Question: Please indicate a possible affordance area of the baseball bat that can be used for hitting
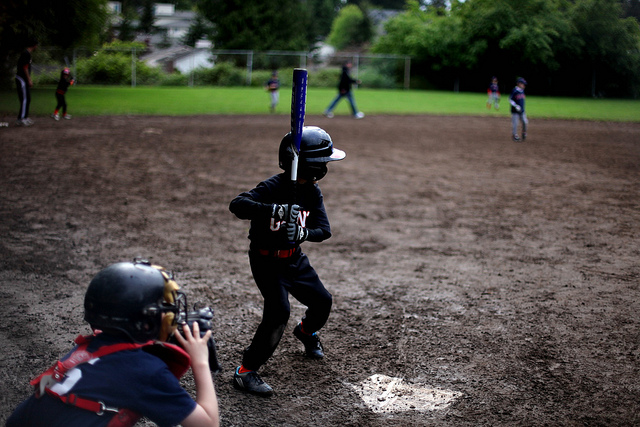
Answer: [285.5, 65, 309.5, 132]